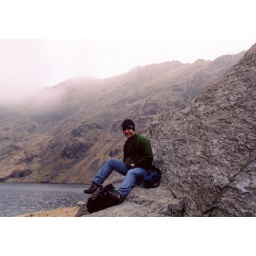
A well earned rest by a mountain lake near Machynllyth before our ascent of Snowdon the following day.